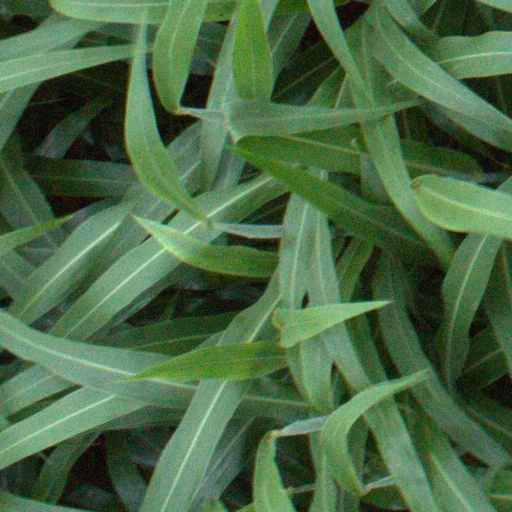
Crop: sorghum